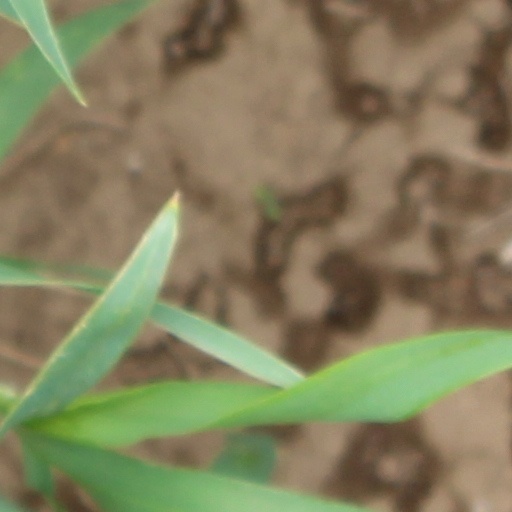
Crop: wheat